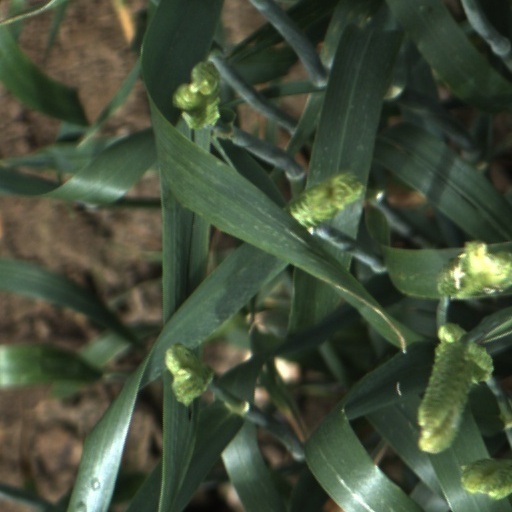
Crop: wheat